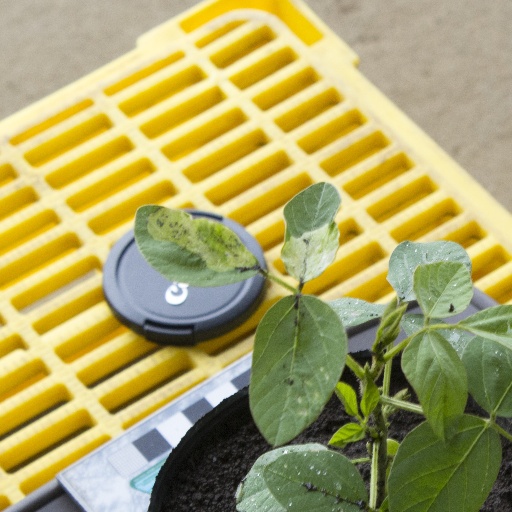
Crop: soybean